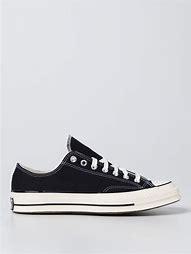
Brand: Converse
Model: Chuck 70 Canvas